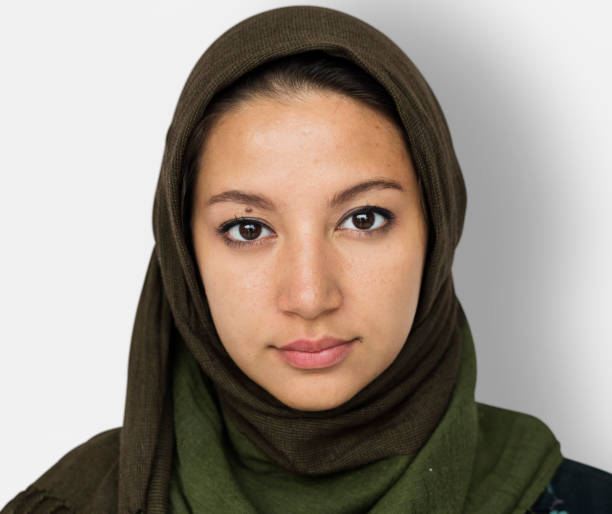
Gender: women